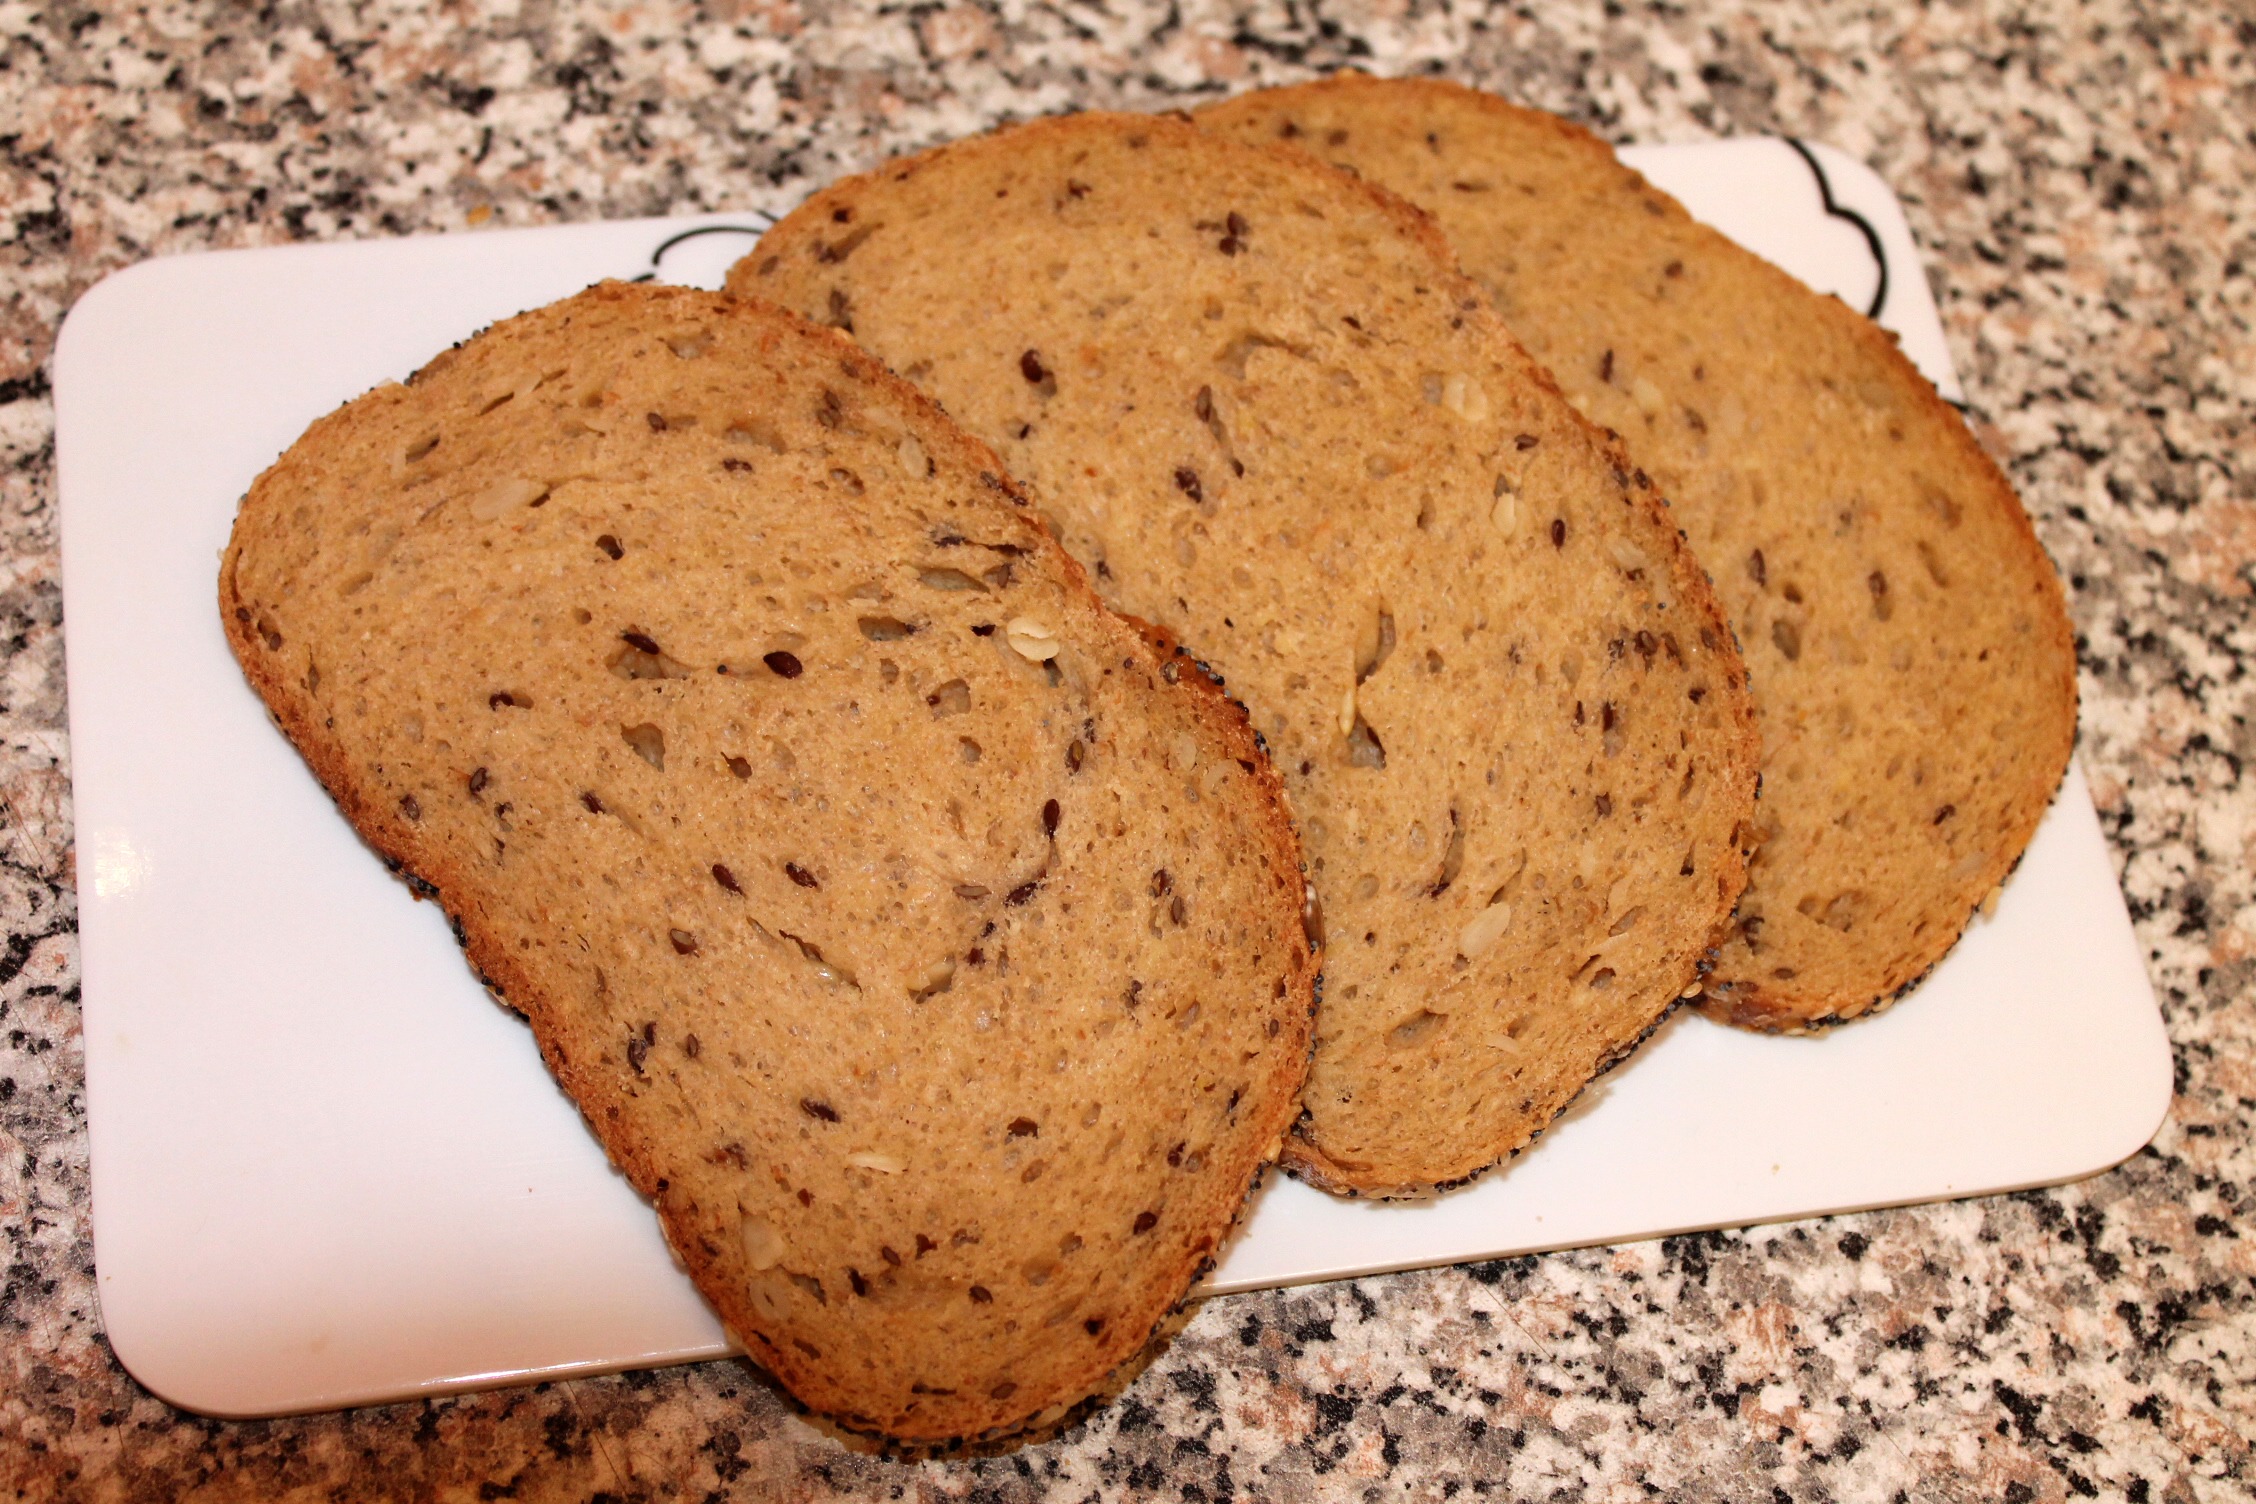
meal, food, produce, breakfast, baking, eat, bread, baked goods, brown bread, rye bread, abendbrot, bread slices, grass family, snack food, cookies and crackers, whole grain, soda bread, breakfast plate